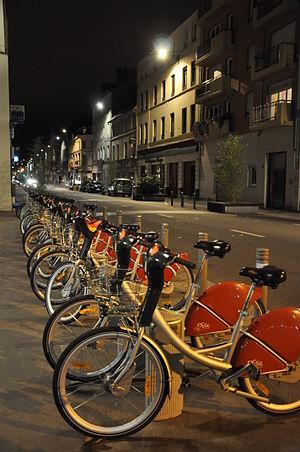
Cy'clic est le système de location de vélos en libre-service à Rouen disponible depuis le 22 décembre 2007, mis en place par la municipalité et exploité par JCDecaux.
Le quartier Saint-Sever est un quartier de la rive gauche de Rouen. Il s'organise notamment autour de l'église Saint-Sever et du centre commercial Saint-Sever.
La rue Lafayette est une rue située dans le quartier Saint-Sever, à Rouen.